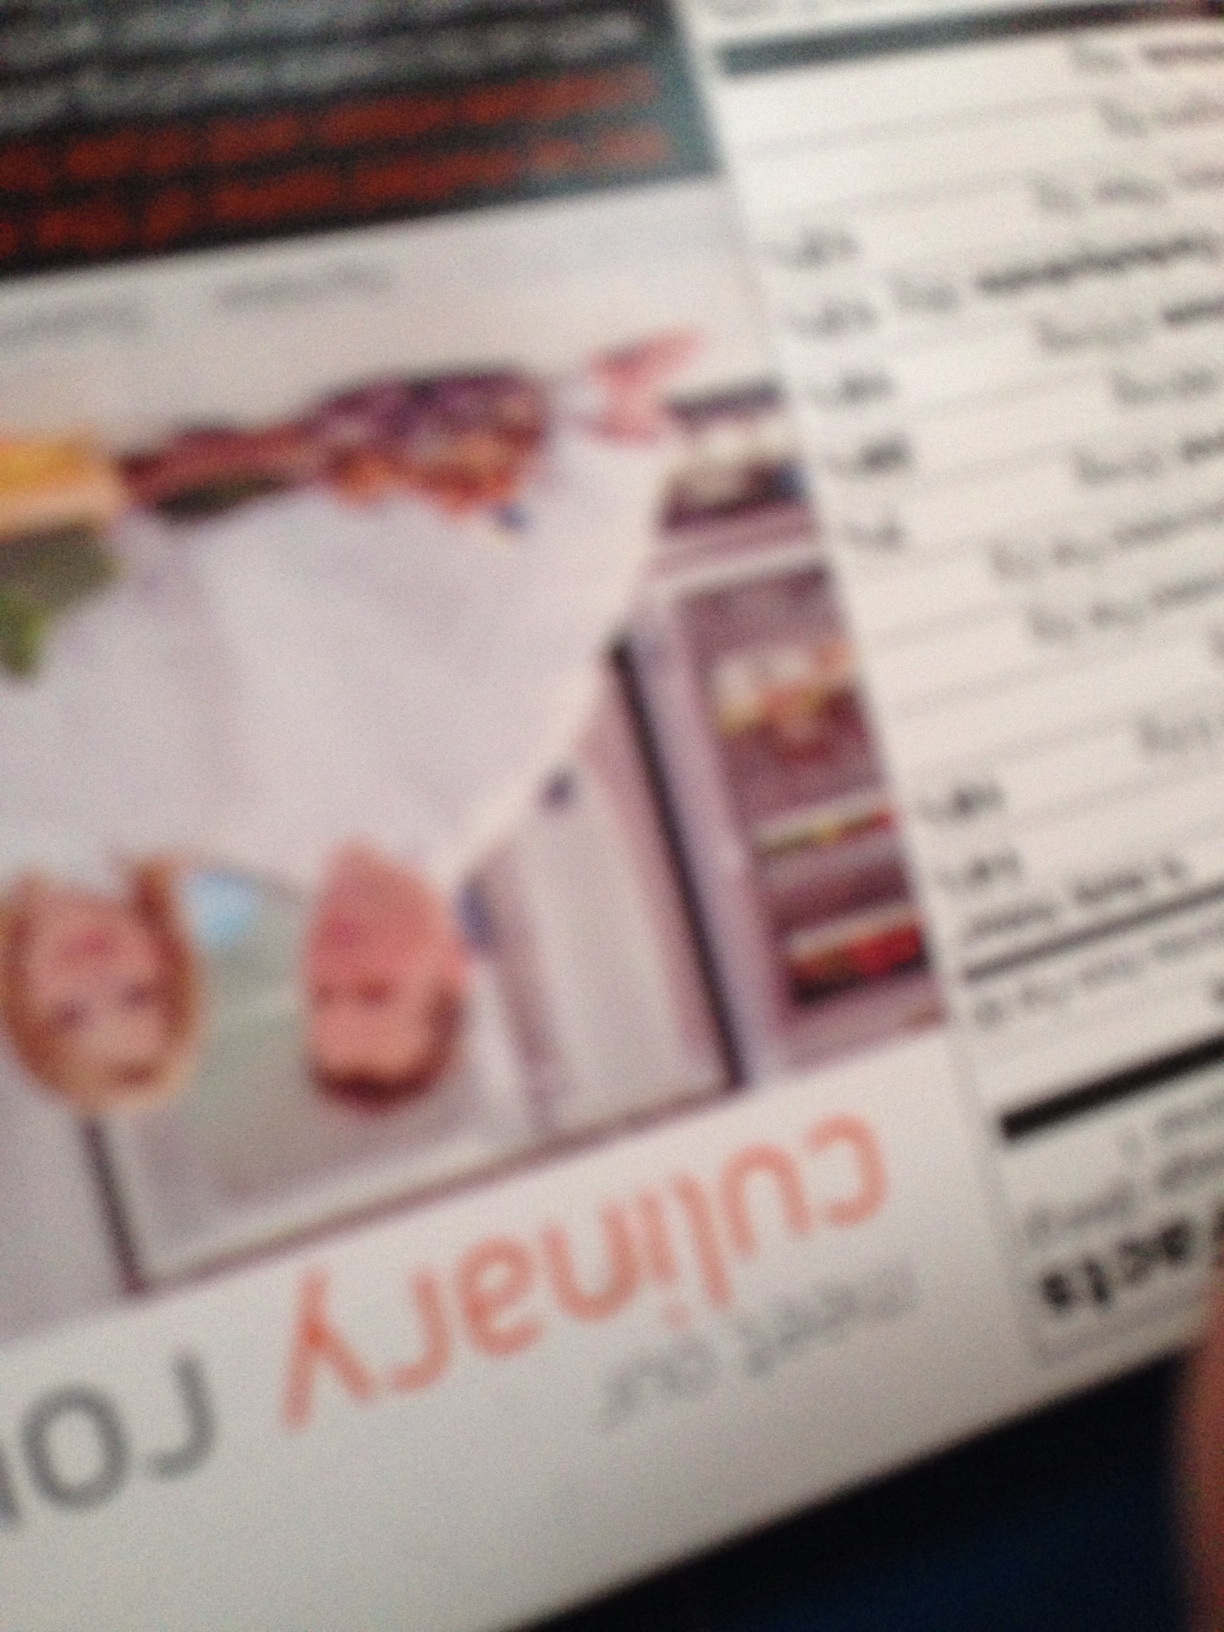Question: How do you make this?
Answer: unanswerable